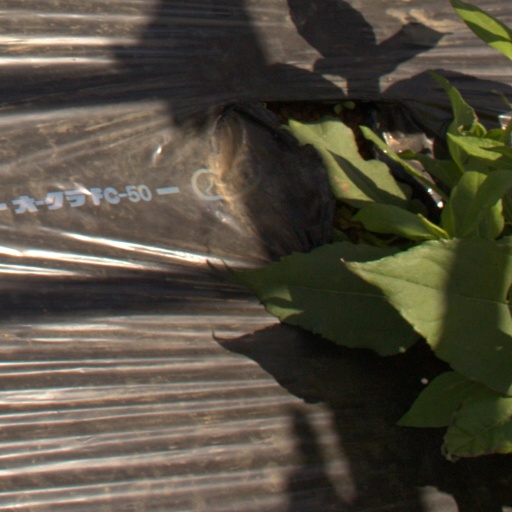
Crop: Jerusalem artichoke